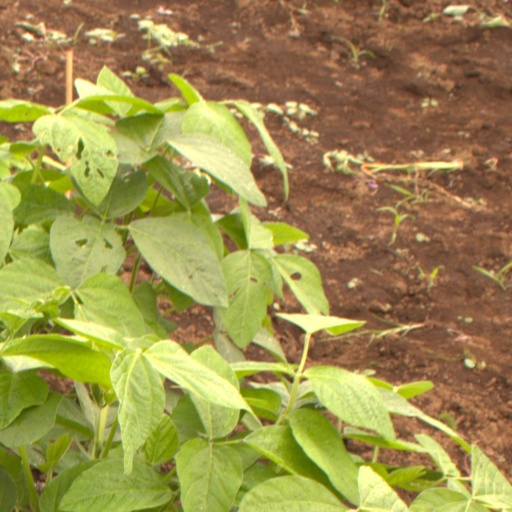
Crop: soybean